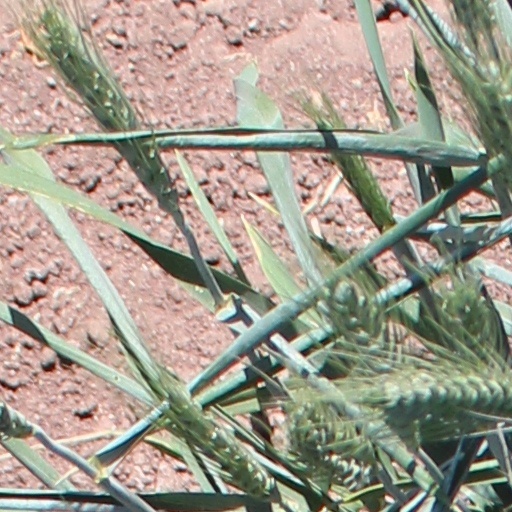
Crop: wheat